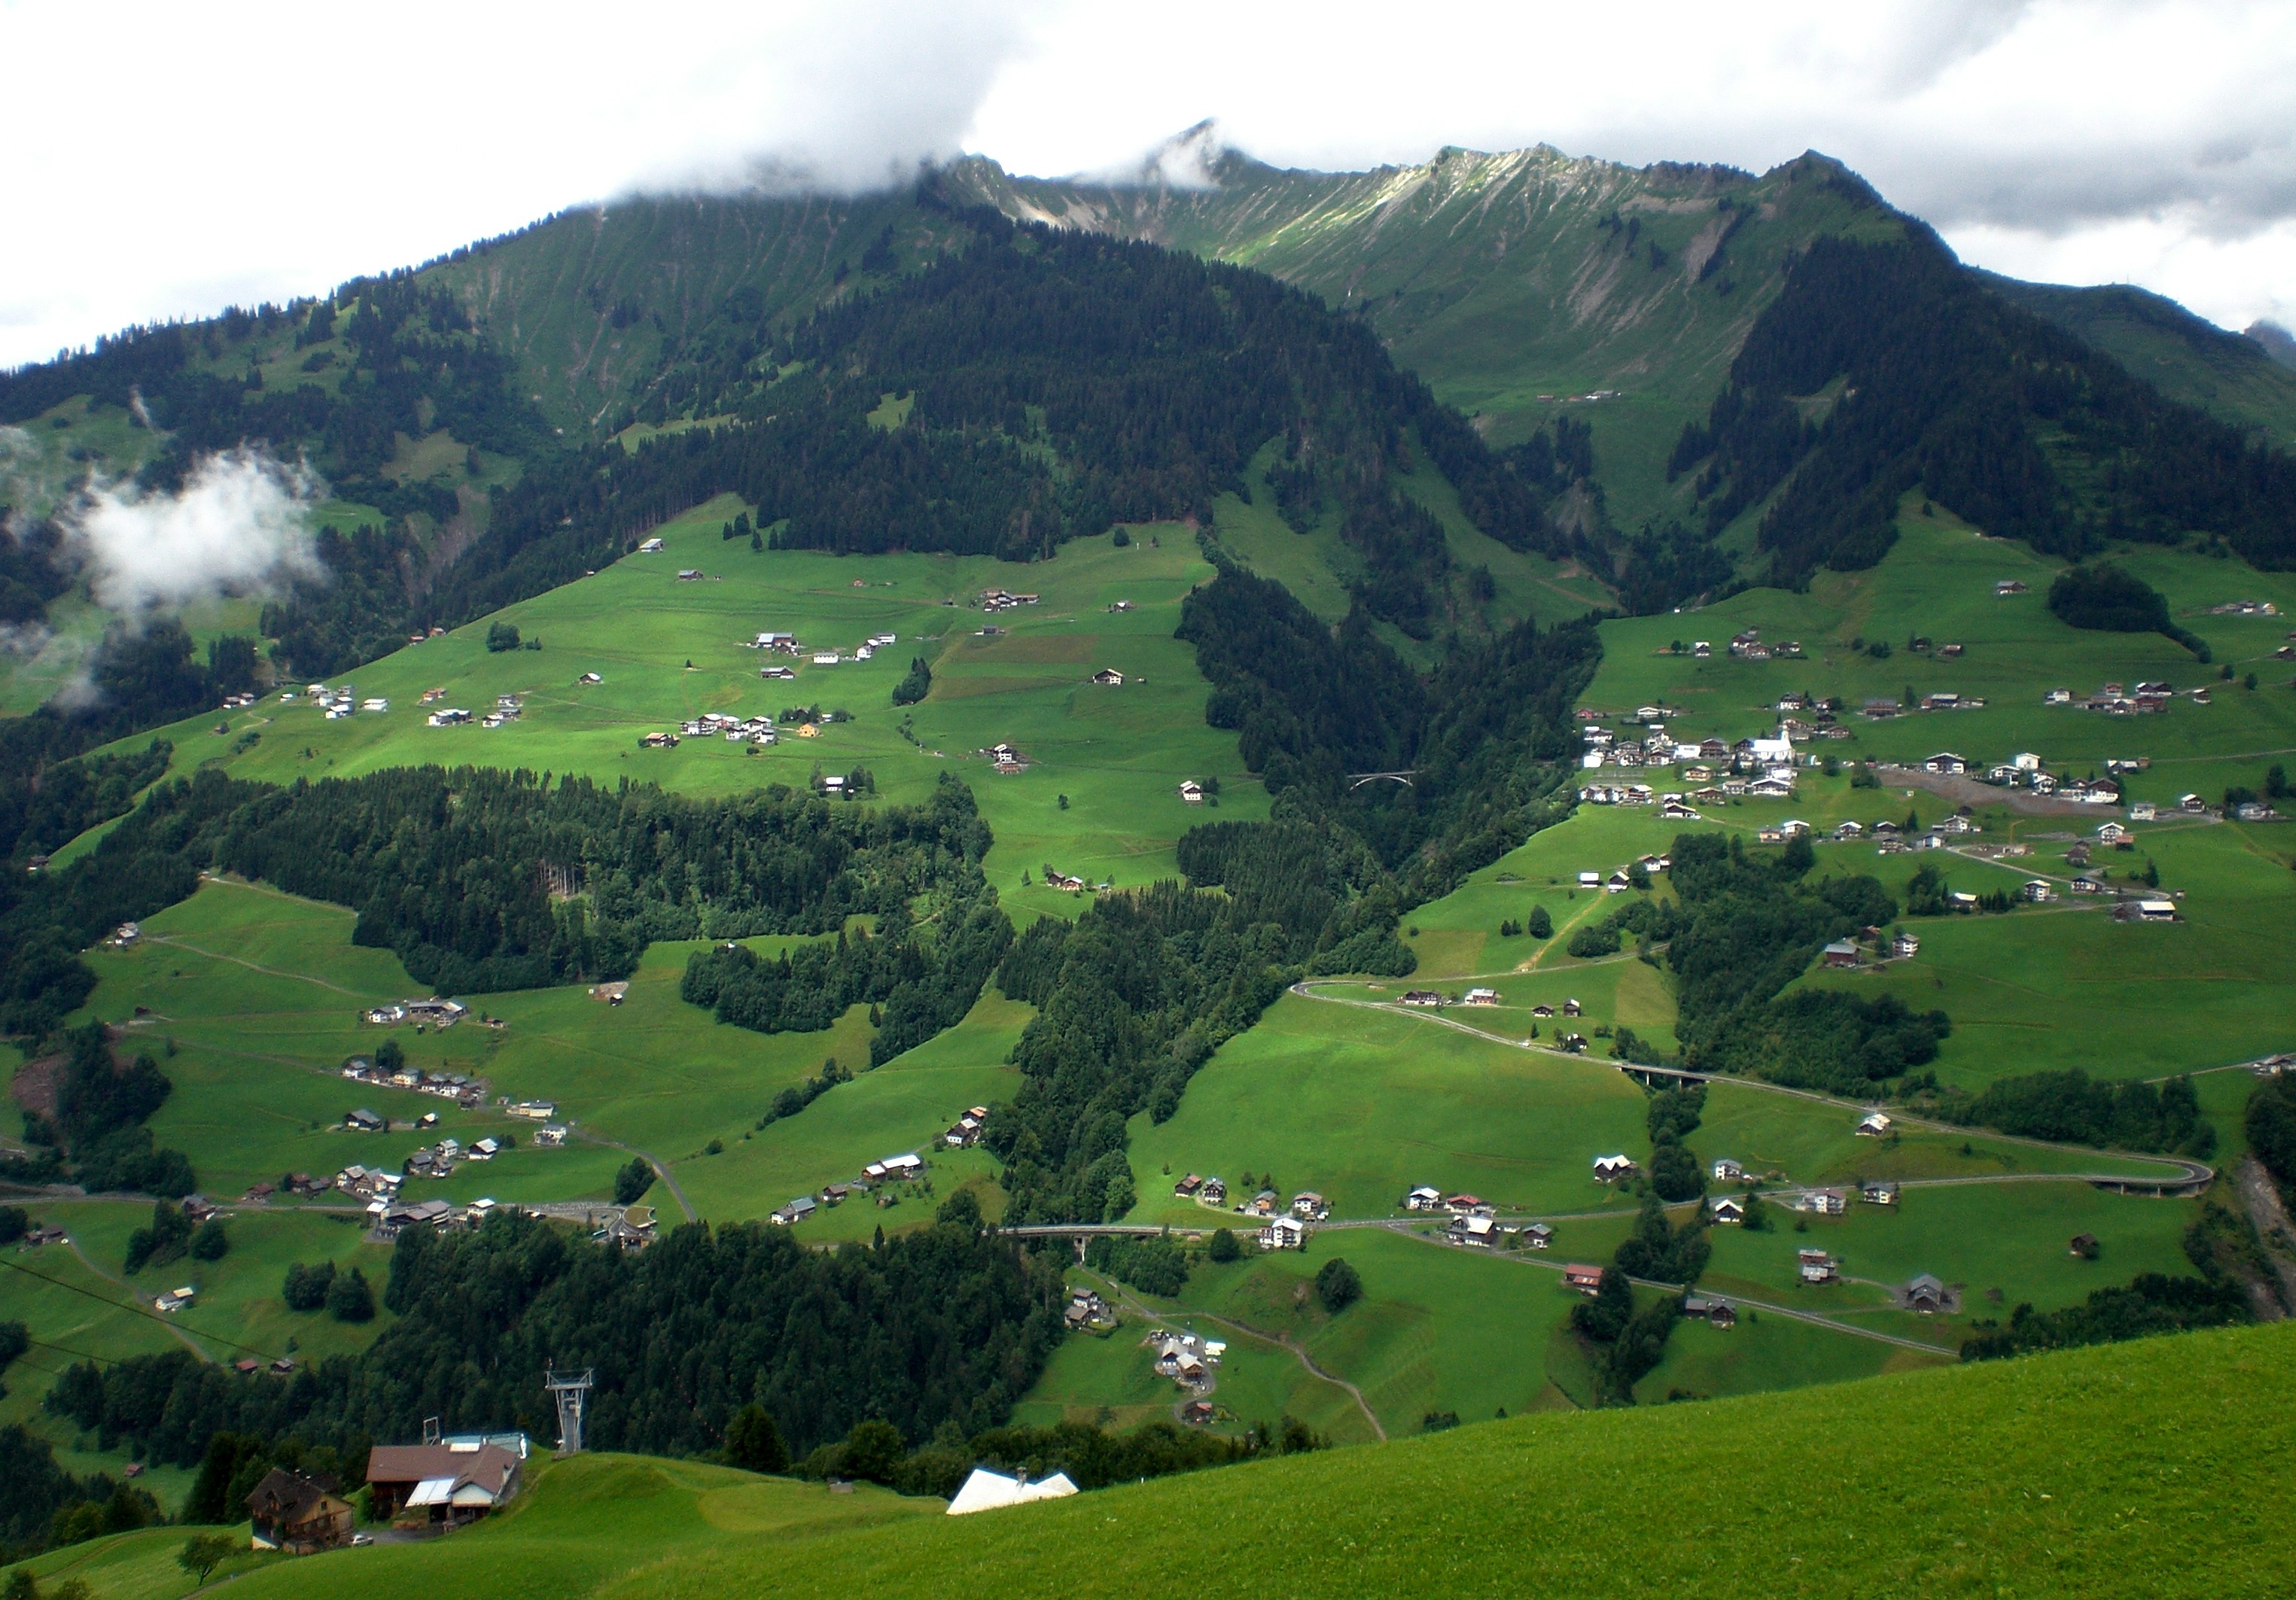
landscape, mountain, field, farm, meadow, hill, valley, mountain range, village, pasture, alpine, highland, ridge, plain, graze, austria, alps, grassland, plateau, vorarlberg, fell, loch, rural area, bird's eye view, mountain meadows, aerial photography, mountain pass, hill station, geographical feature, mountainous landforms, gro walsertal